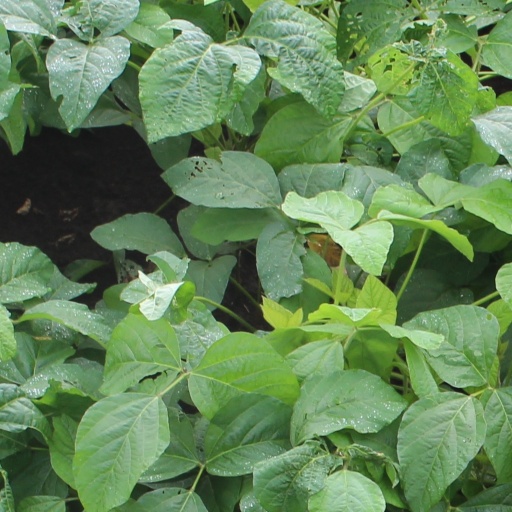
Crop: soybean